Book of Confessions

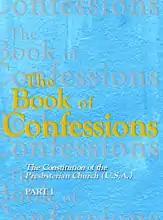

The Book of Confessions contains the creeds and confessions of the Presbyterian Church (U.S.A.). The contents are the Nicene Creed, the Apostles' Creed, the Scots Confession, the Heidelberg Catechism, the Second Helvetic Confession, the Westminster Confession of Faith, the Shorter Catechism, the Larger Catechism, the Theological Declaration of Barmen, the Confession of 1967, the Confession of Belhar, and the Brief Statement of Faith.